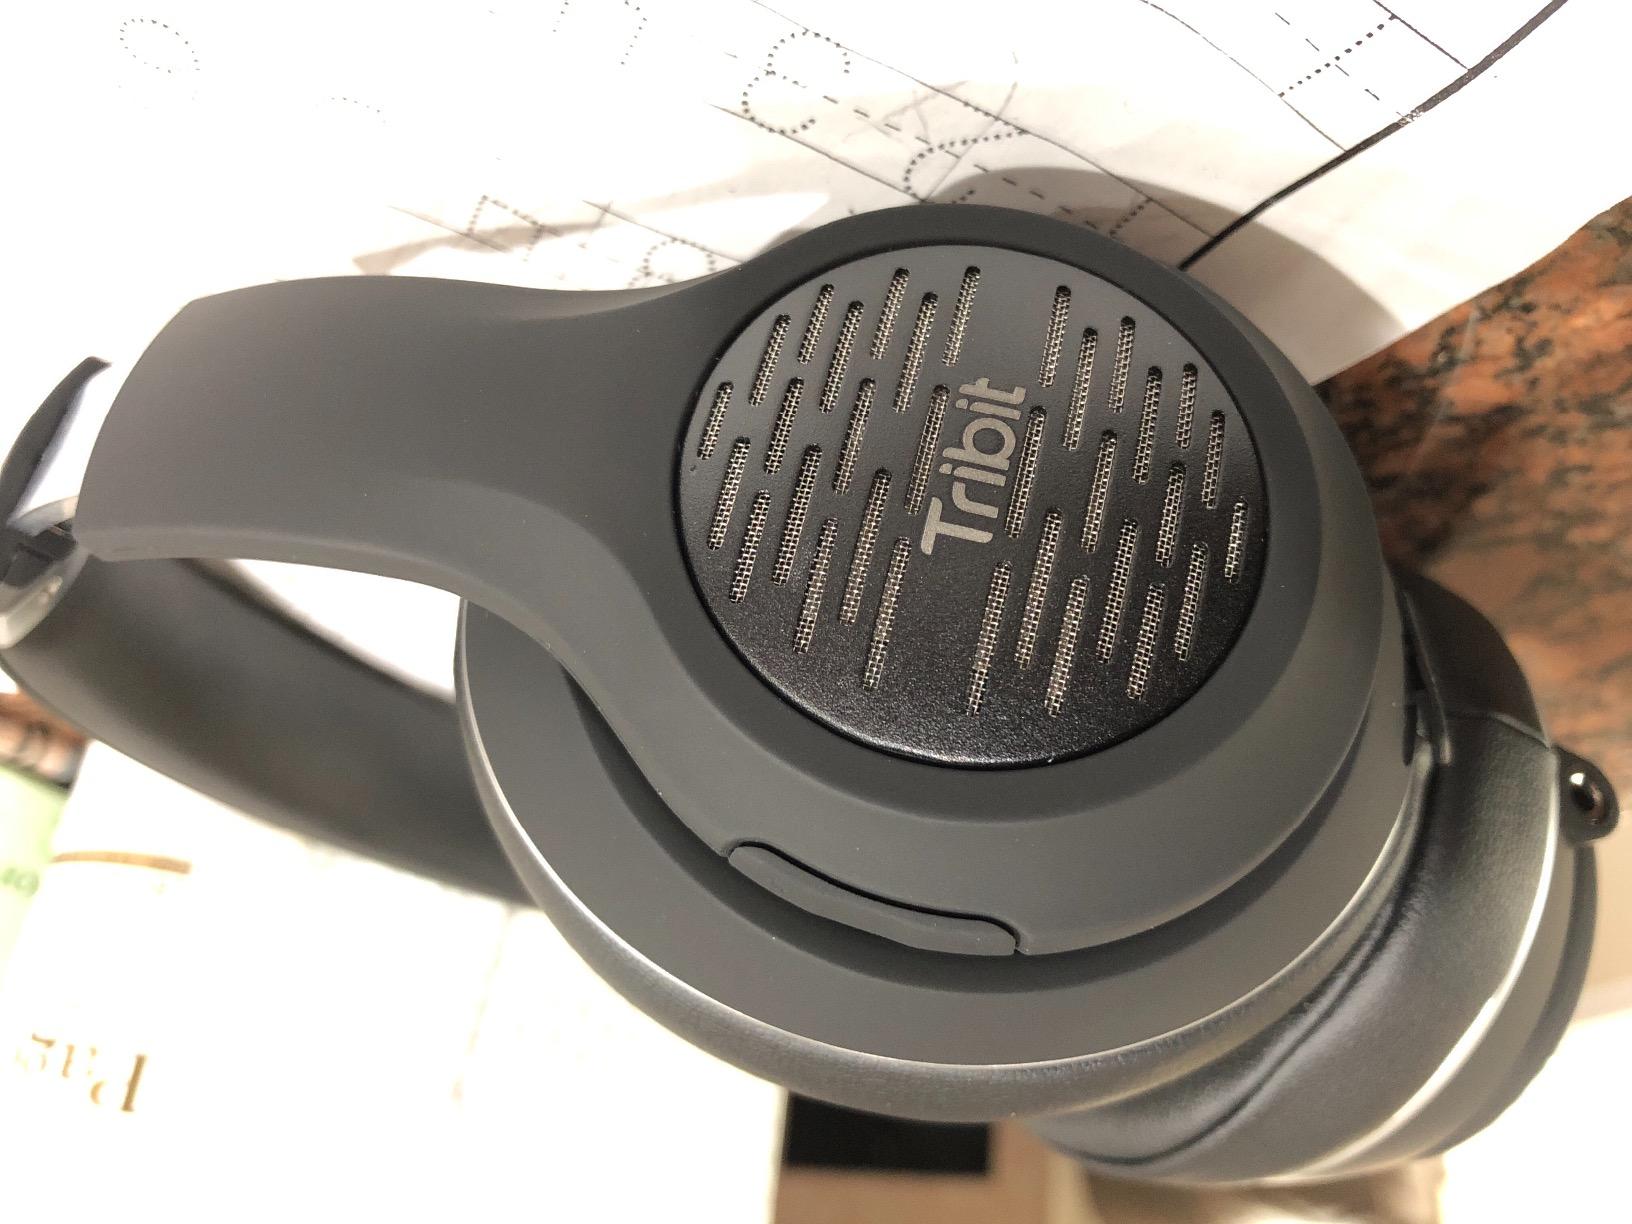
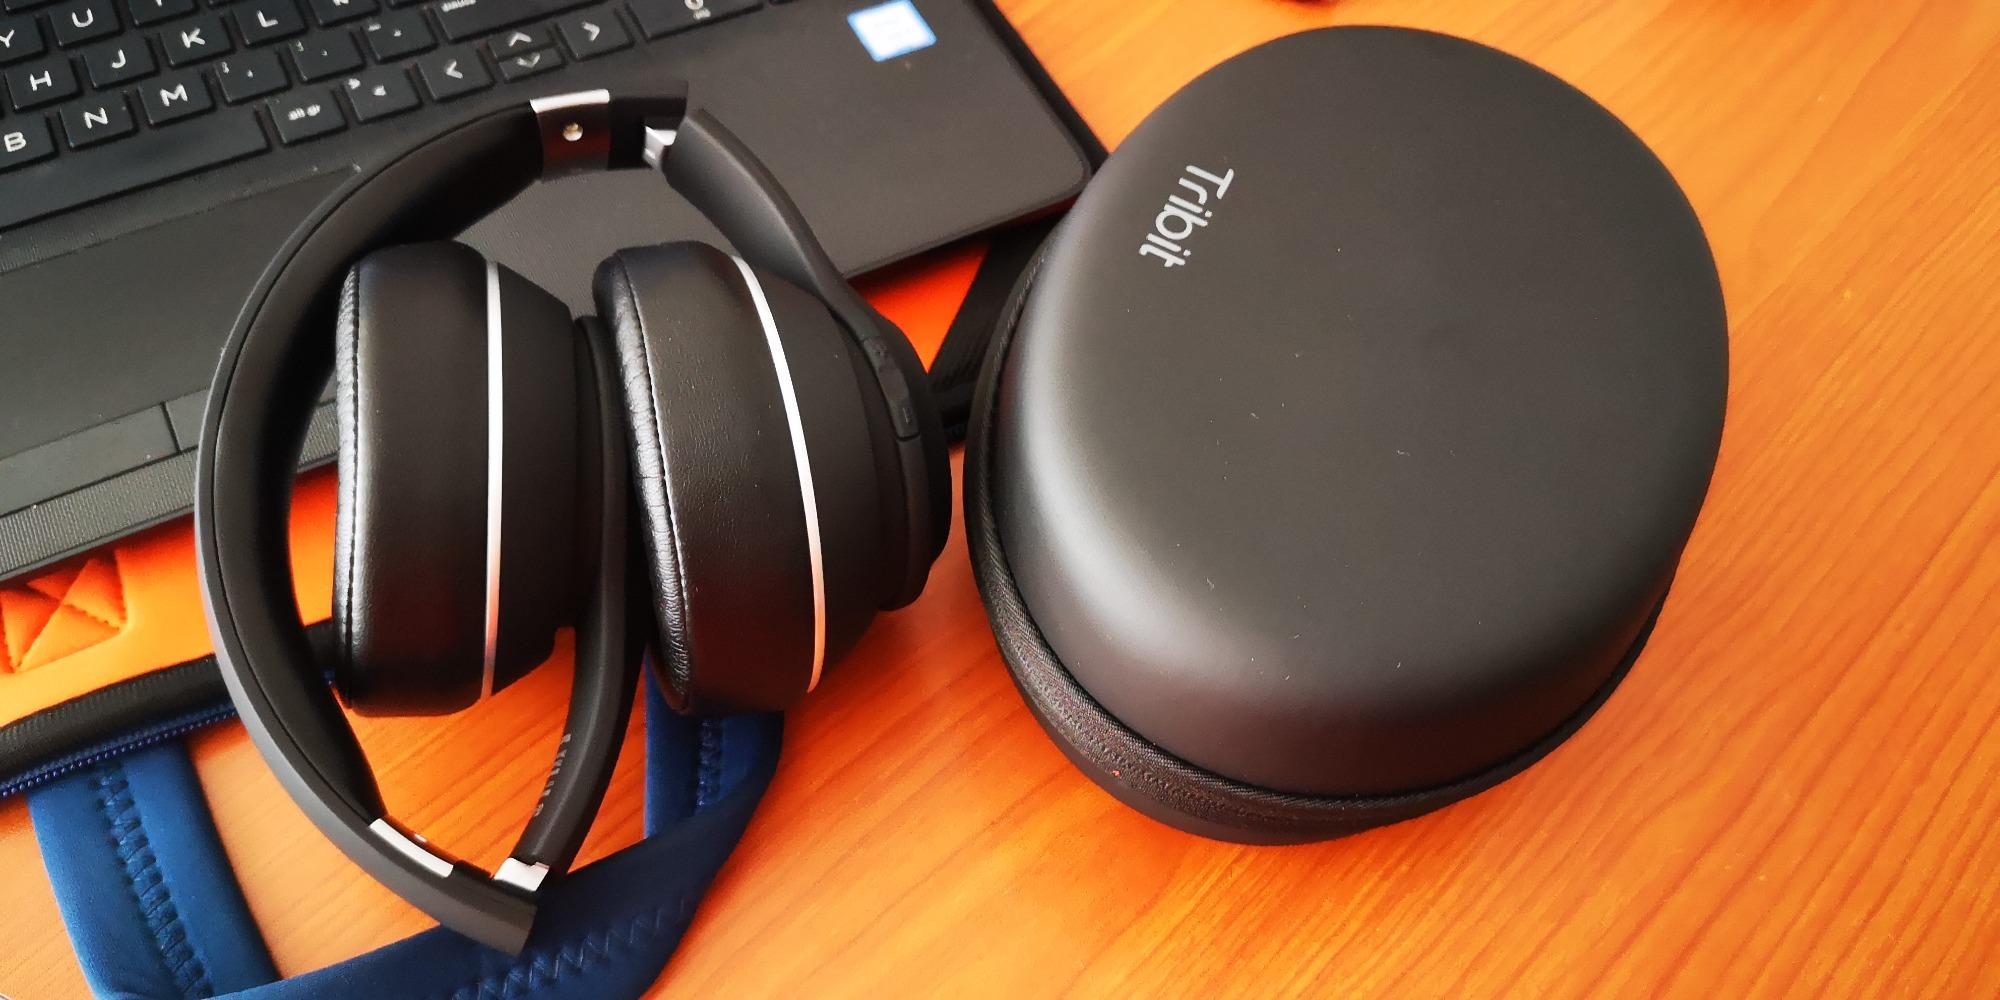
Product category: headphones
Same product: yes